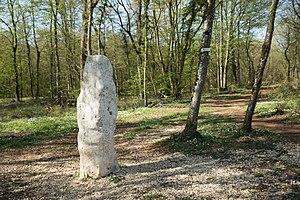
Le menhir la Pierre au Jô est un menhir situé à Pont-à-Mousson, l'un des rares de la région Lorraine.